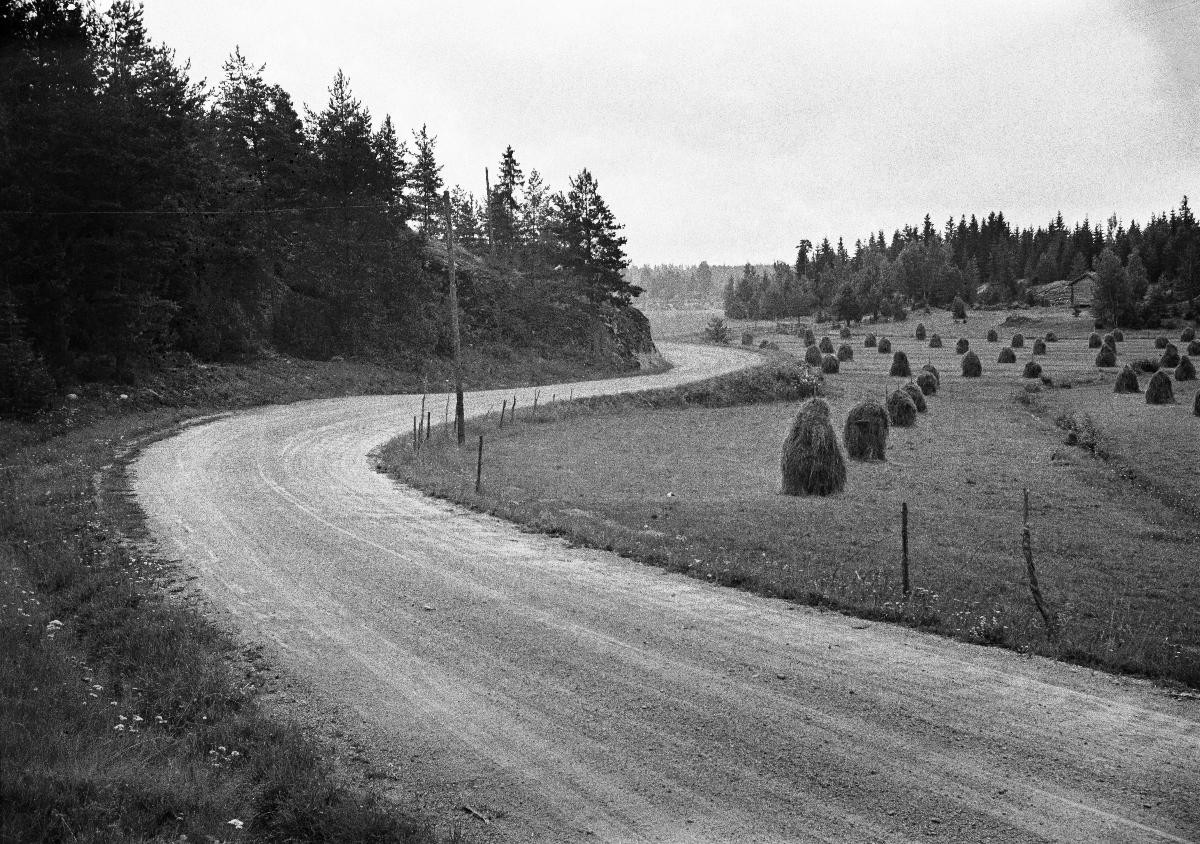
Rannikkotie Tammisaareen ja Hankoon
Kustlandsvägen till Ekenäs och Hangö; The coastal road to Tammisaari and Hanko
sisällön kuvaus: Rannikkotie Tammisaareen ja Hankoon 25.7.1939. content description: The coastal road to Tammisaari and Hanko 25.7.1939. innehållsbeskrivning: Kustlandsvägen till Ekenäs och Hangö 25.7.1939.
Kuvaaja: Sundström, Hugo, kuvaaja
Vuosi: 1939
Paikka: Suomi
Aiheet: HBL; tiet; maaseutumaisema; maisemat; maaseutu; roads; landscapes; countryside; vägar; landskap; landsbygd